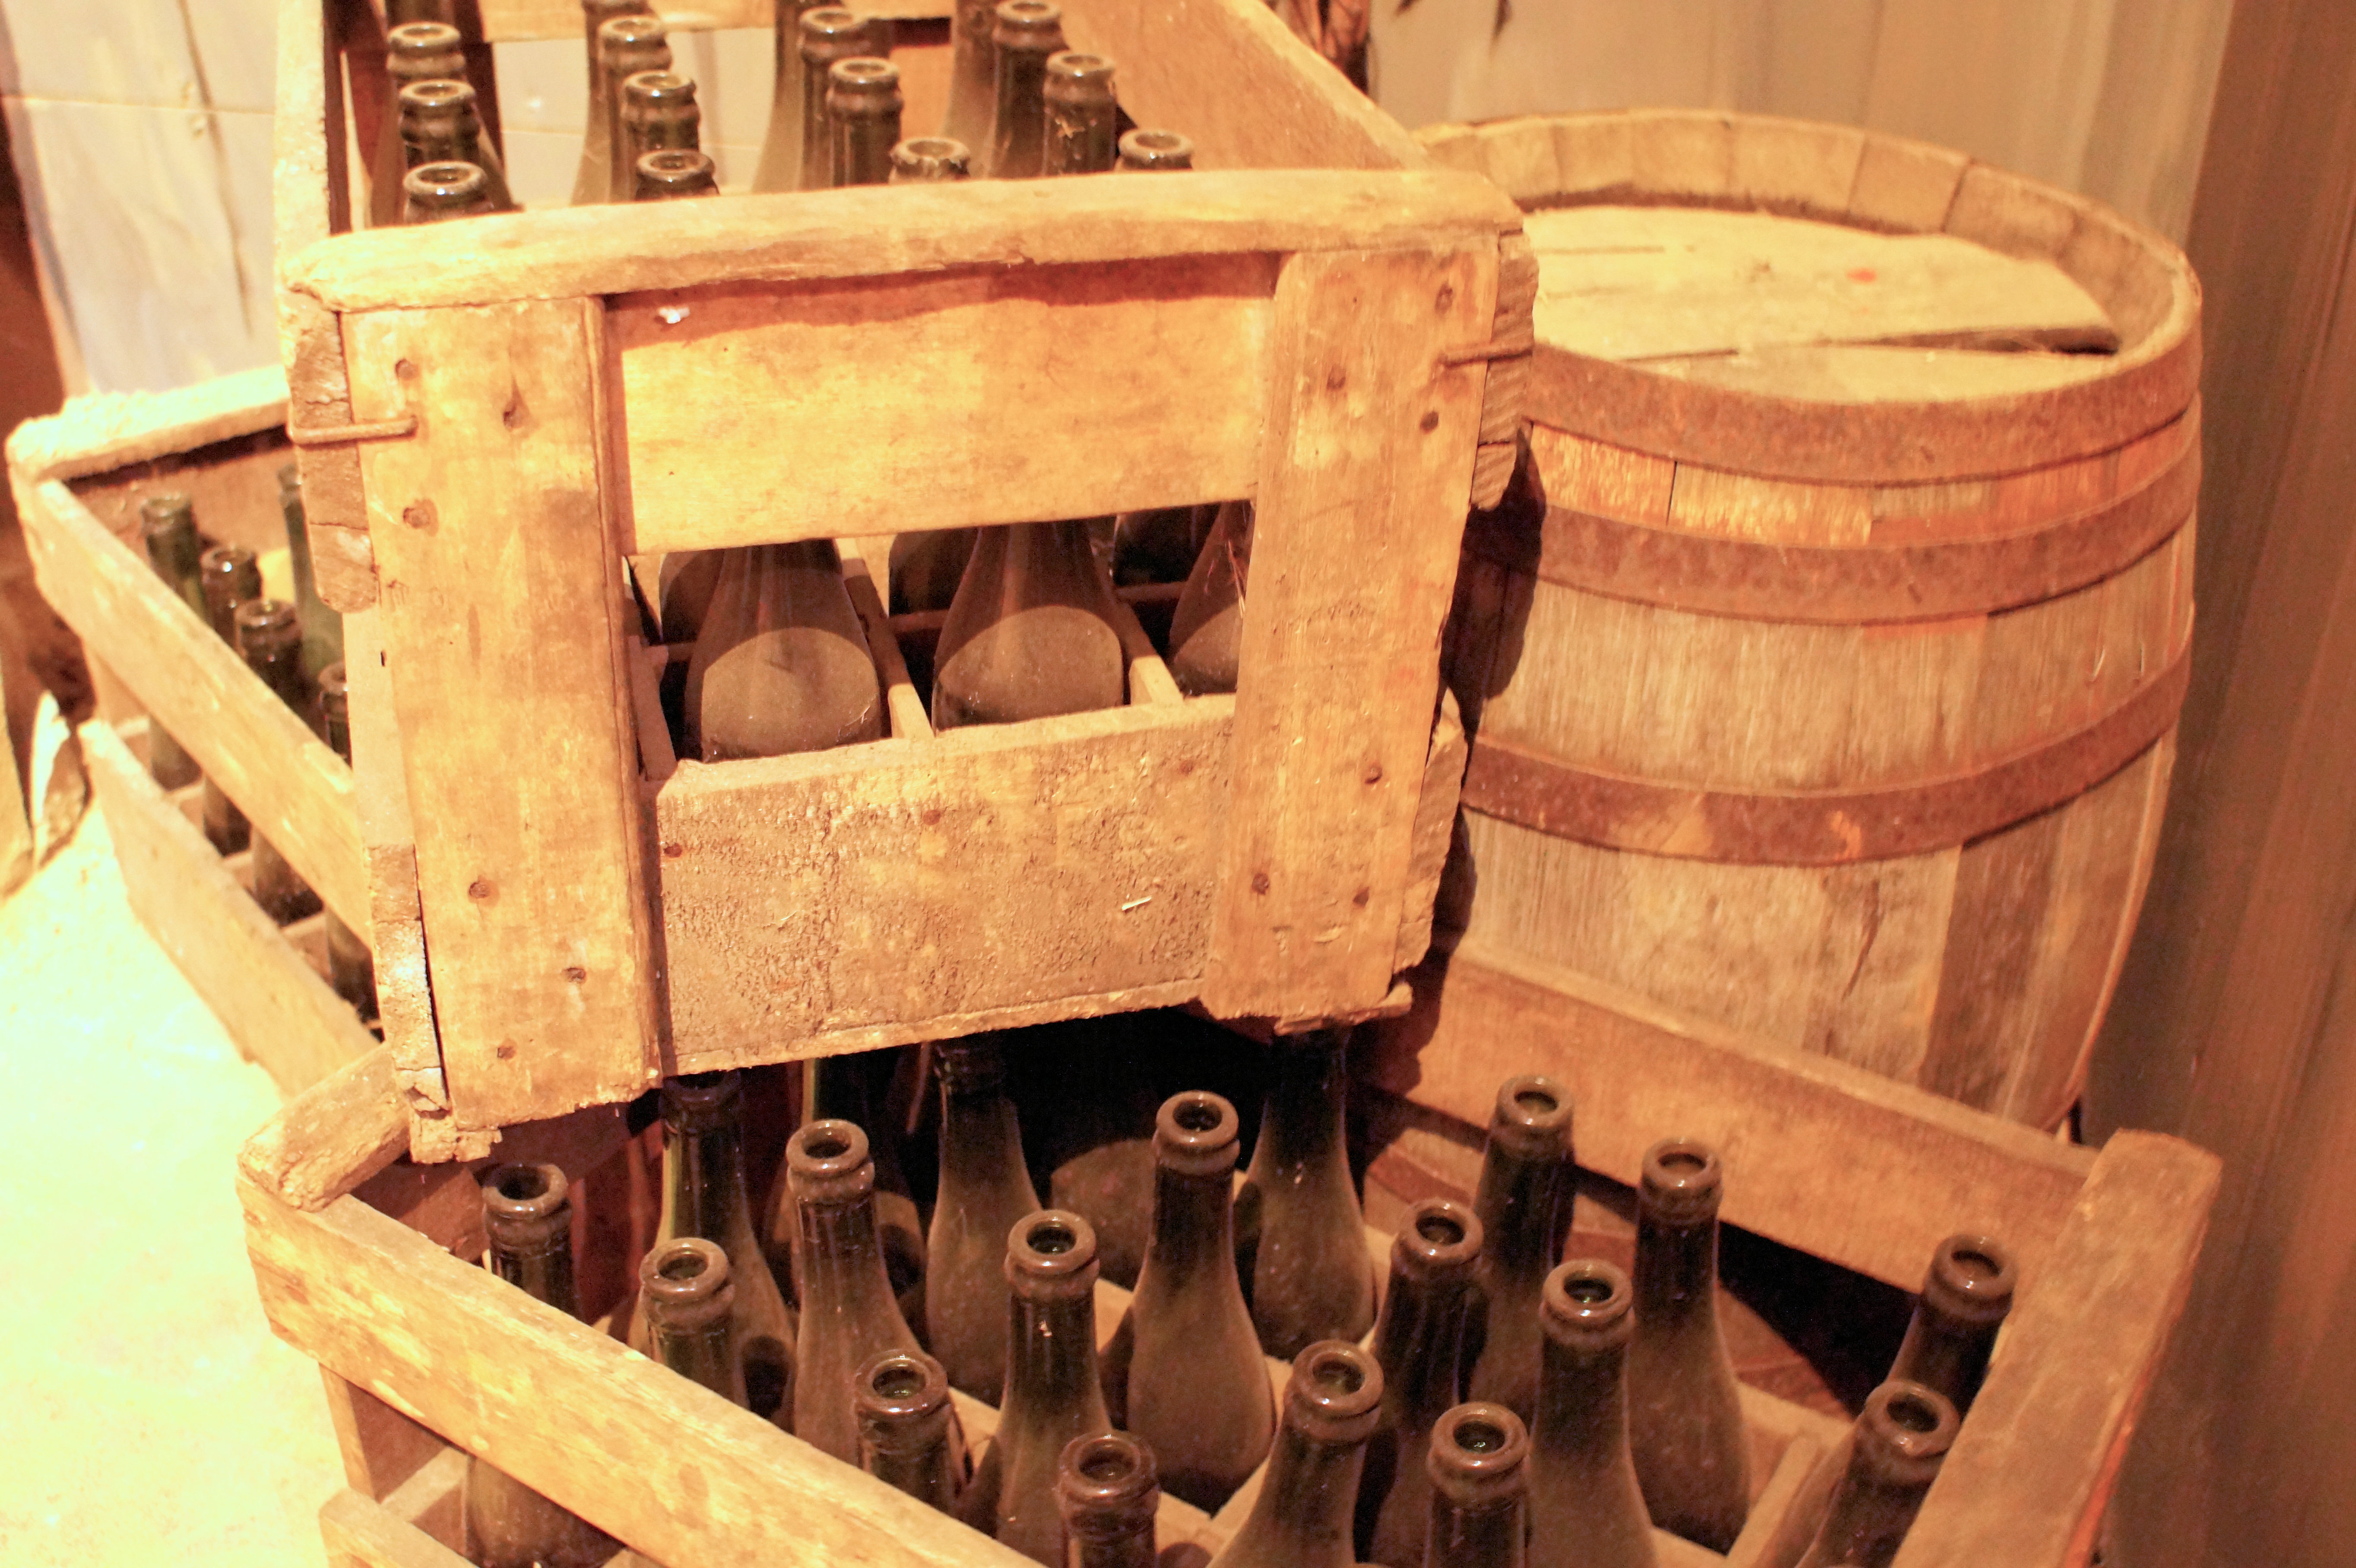
bottles, crate, barrel